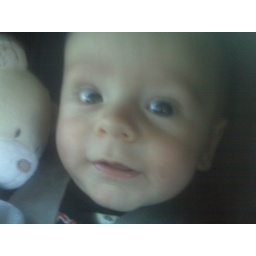
Chillin in the car seat